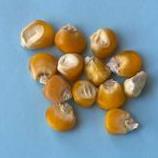
Maize quality: Good